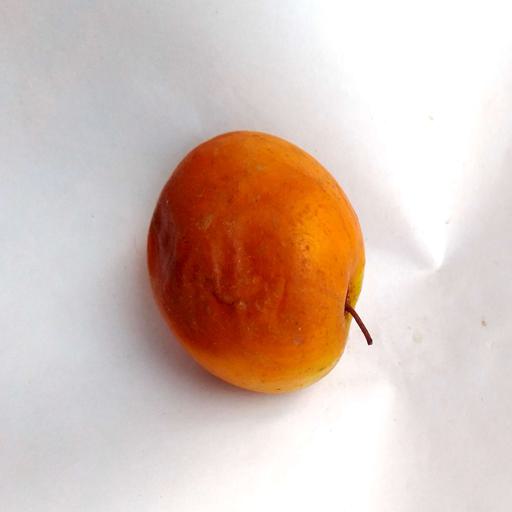
Label: bruised